Lhasa (prefecture-level city)

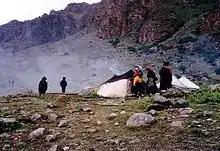
Nomad camp above Tsurphu Gompa in 1993

Qüxü County has a total area of , with an average elevation of .